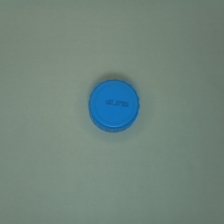
Color: blue
Cap type: standard cap